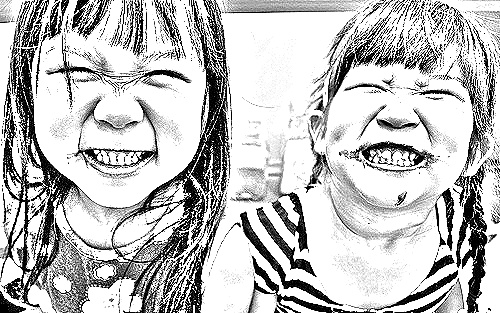
Portrait style: Sketch Portrait